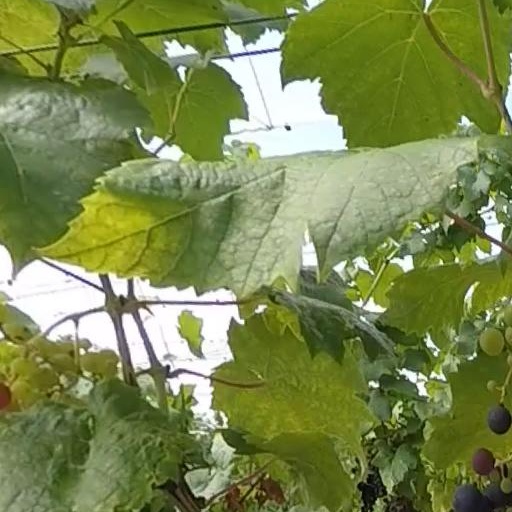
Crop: grape